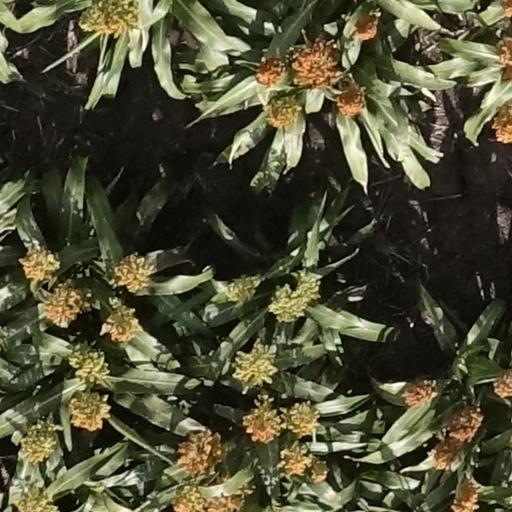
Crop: sorghum